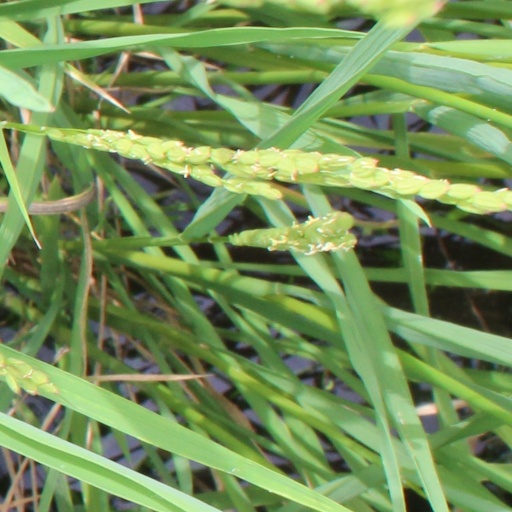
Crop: rice